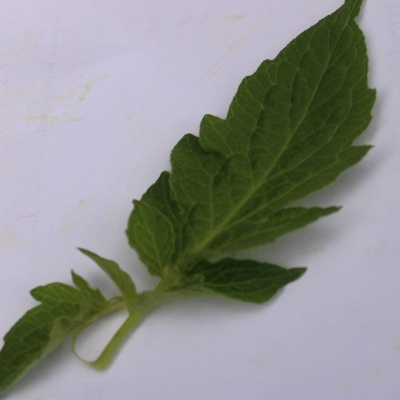
Crop: Tomato
Condition: healthy